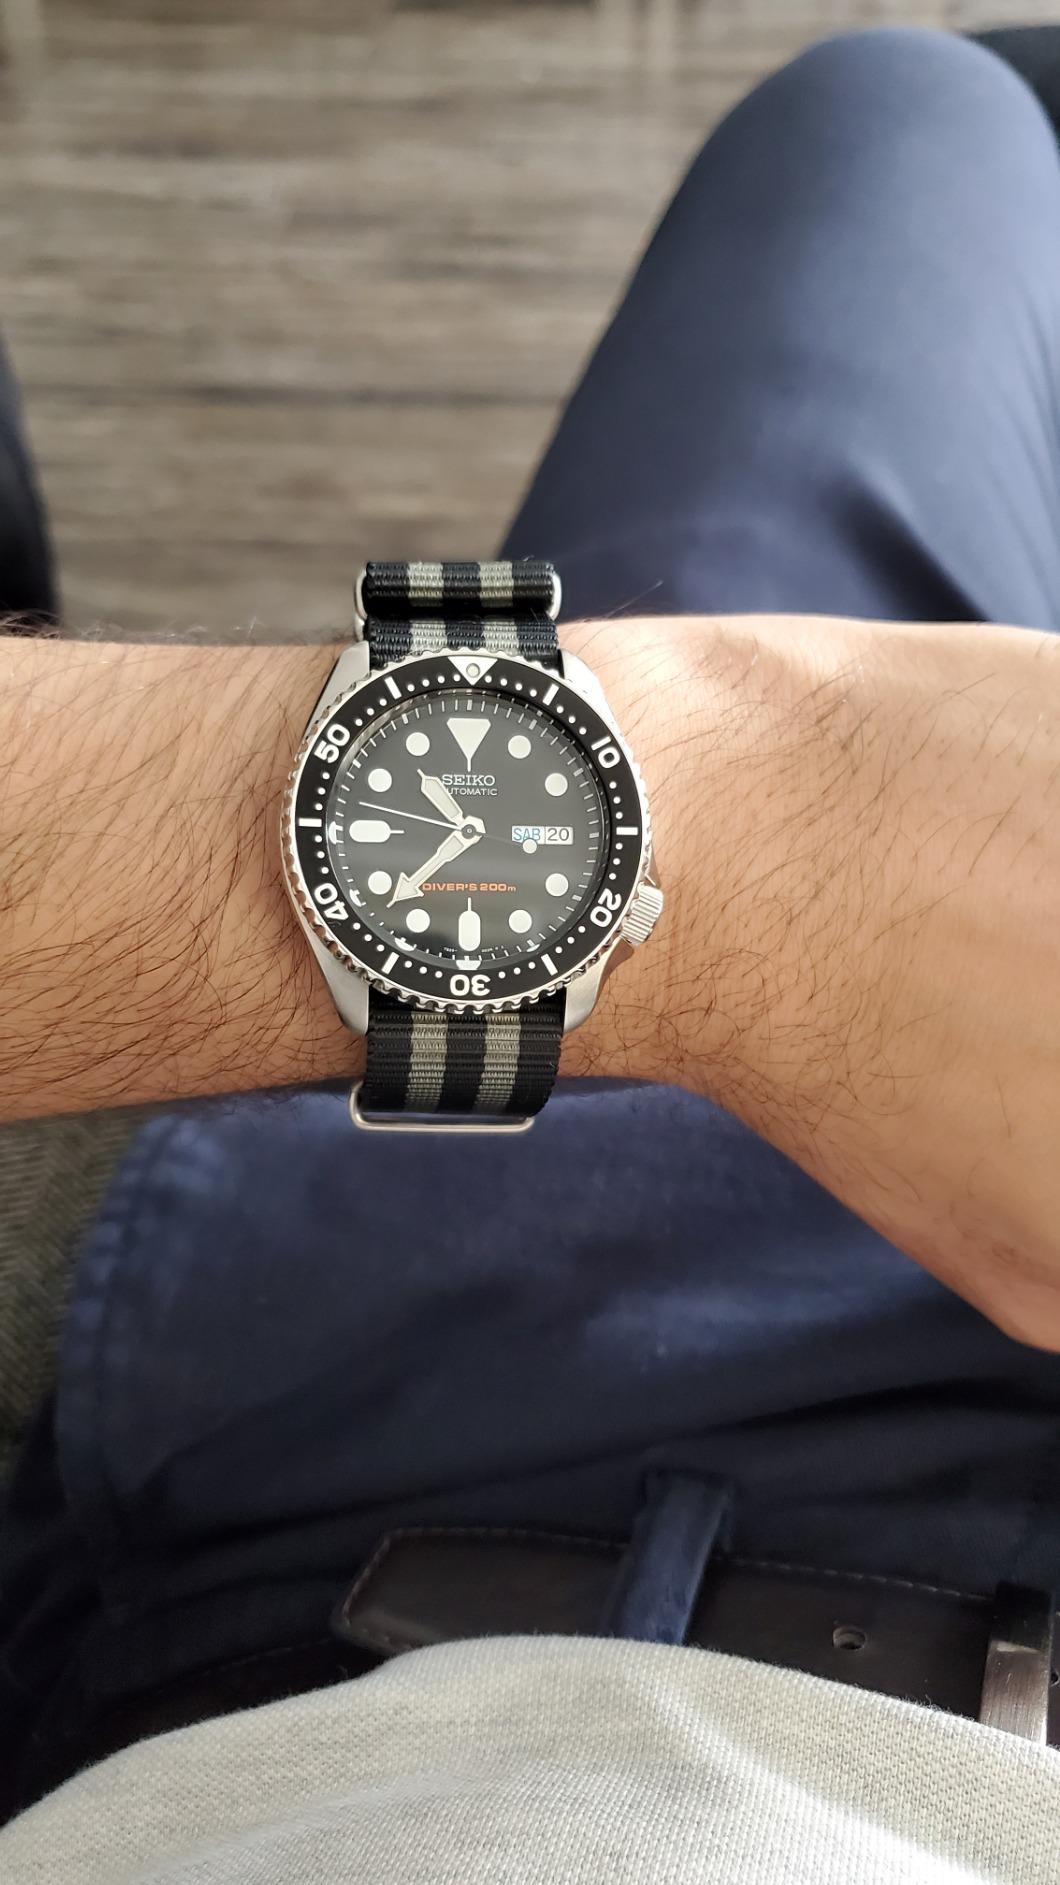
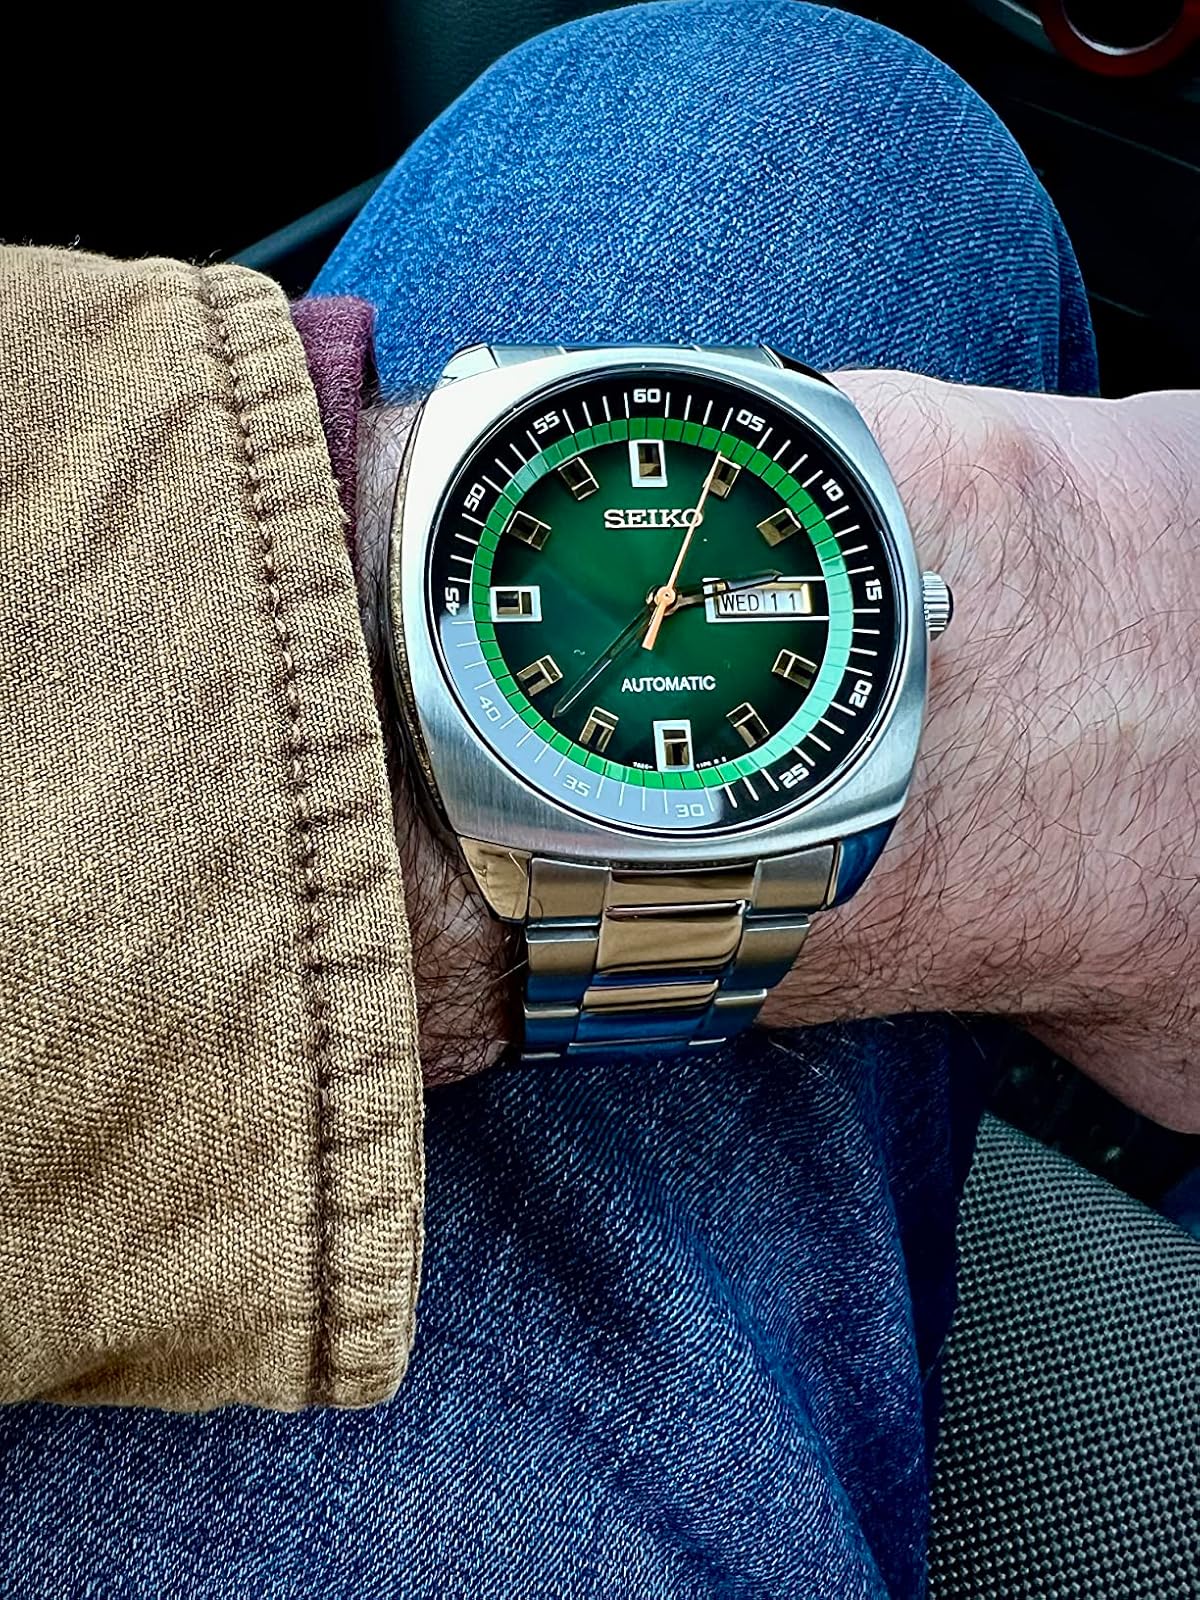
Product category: accessories_watch
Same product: no